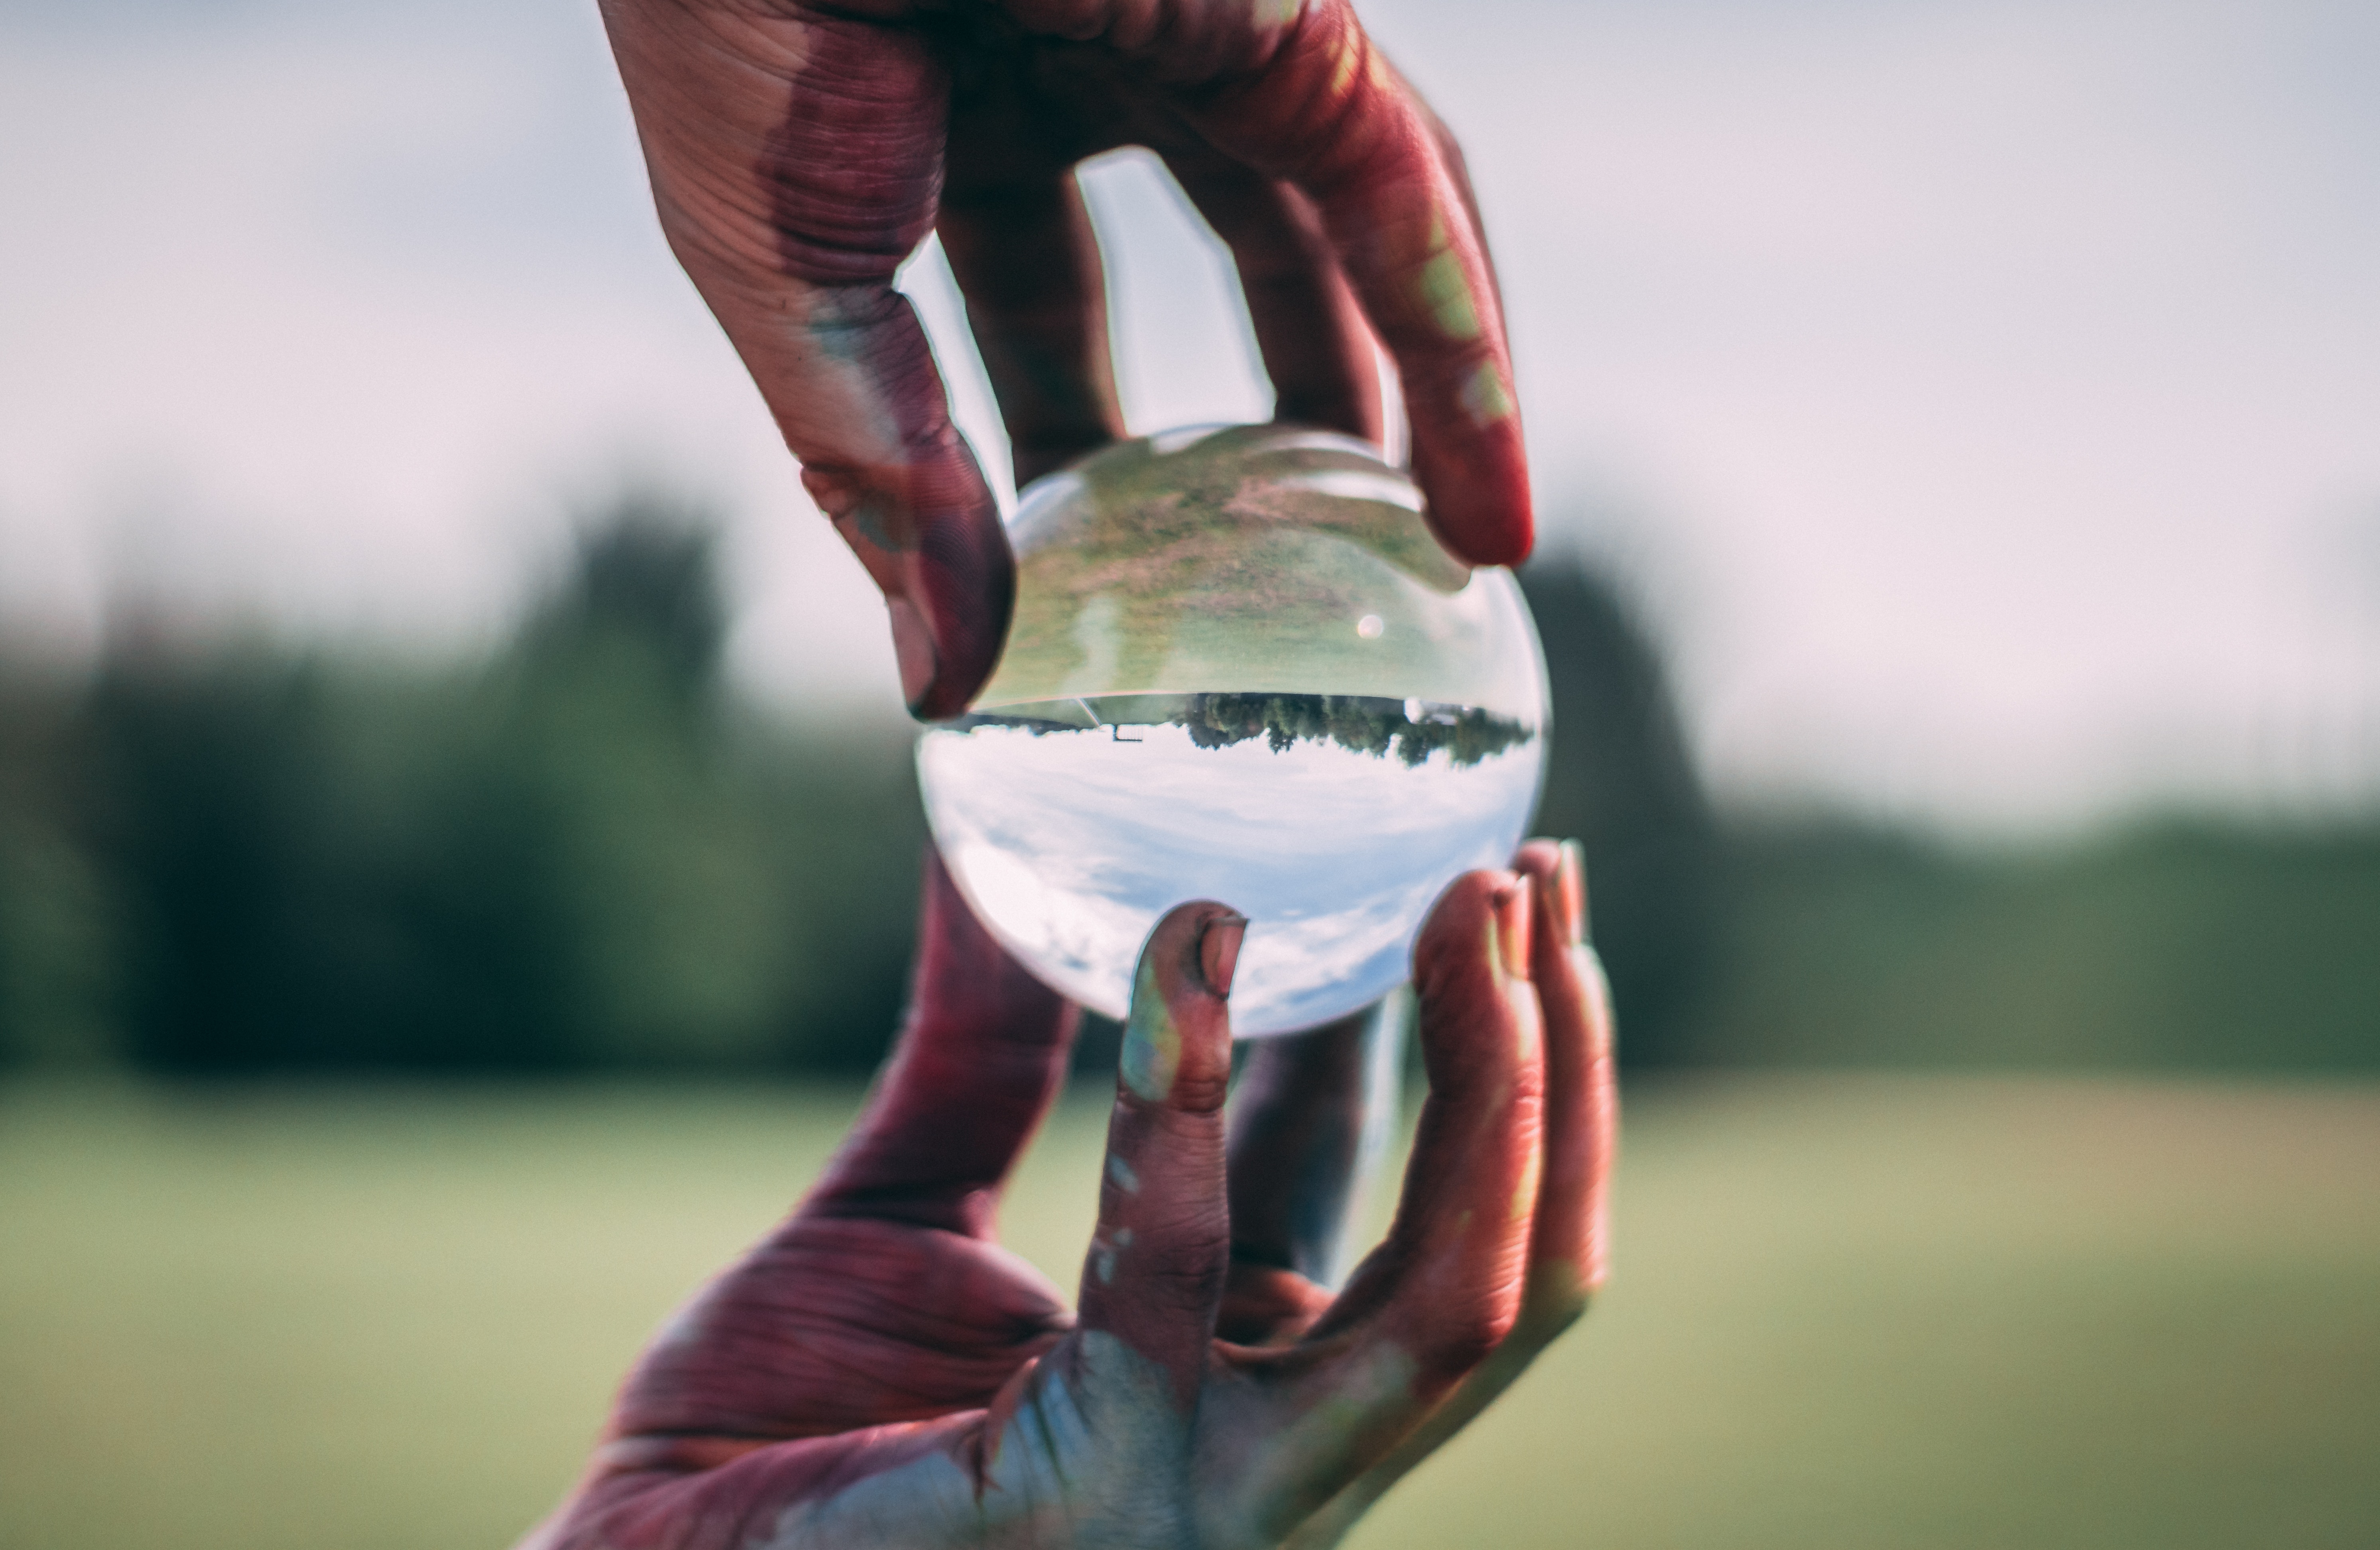
hand, Flip acrobatic, finger, gesture